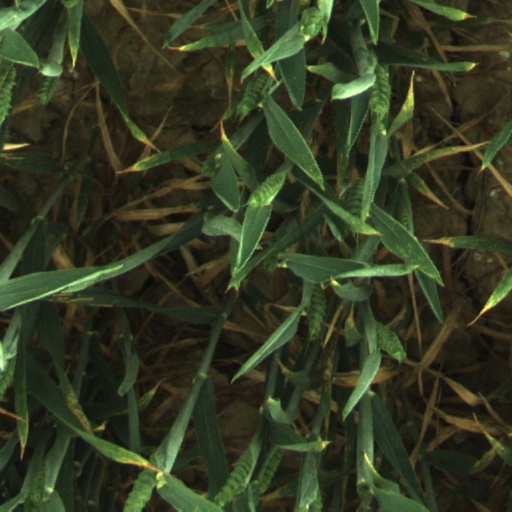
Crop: wheat